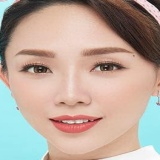
ca sĩ Tóc Tiên